Epps 1907 Monoplane

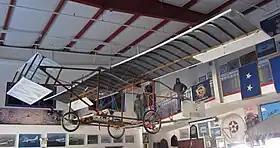
Epps 1907 Monoplane replica at Valiant Air Command Warbird Museum.

The Epps 1907 Monoplane was a pioneering aircraft built and flown in 1907 by Ben T. Epps of Athens, Georgia from an original design. The aircraft consisted of an open framework suspended below a wire-braced monoplane wing. The undercarriage consisted of three bicycle wheels, one at the front of this frame, and two behind it. A buggy seat was located beneath the wing for the pilot. A 15-horsepower (11 kW) two-cylinder Anzani motorcycle engine was mounted behind the seat and drove a two-bladed propeller from an exhaust fan mounted pusher-fashion behind the wing's trailing edge. A biplane elevator unit was carried on struts at the front of the aircraft, and a single rudder on struts to its rear. The airframe was made from scrap timber collected from a sawmill, with the flying surfaces covered in cotton. Only the undersurfaces of the wings were covered.